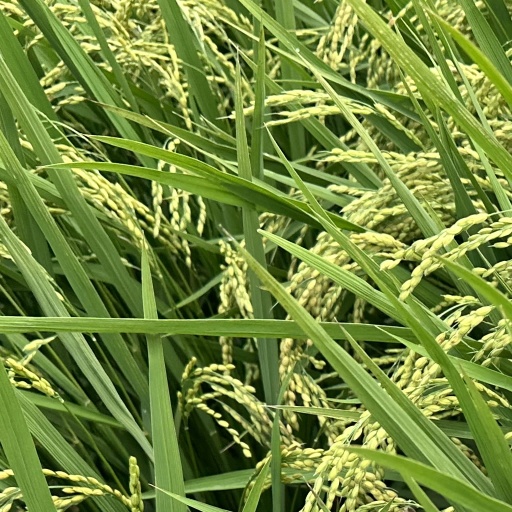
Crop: rice